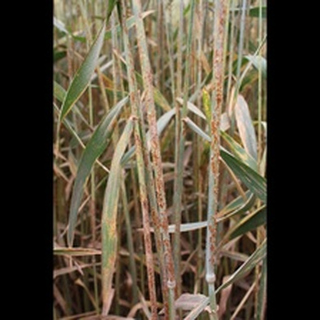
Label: wheat_black_rust